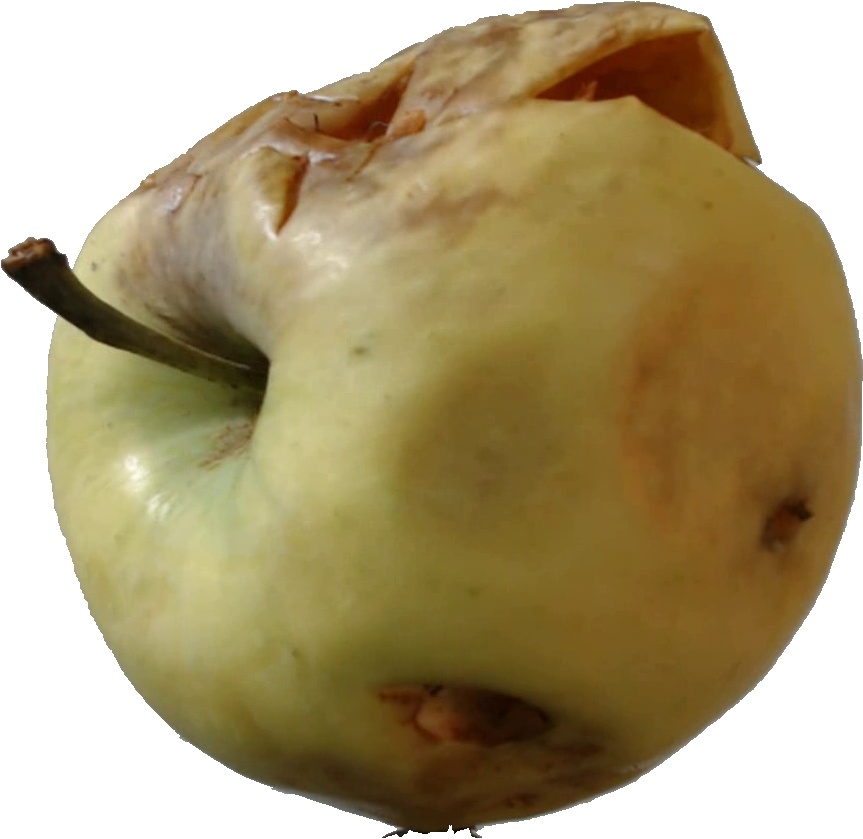
Label: apple_hit_1